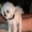
Label: dog